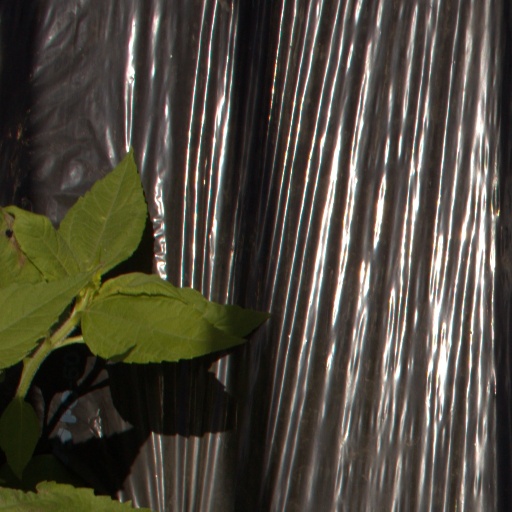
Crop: Jerusalem artichoke